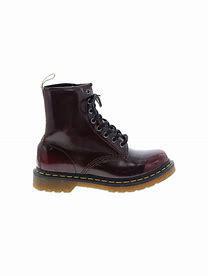
Brand: Dr.
Model: Martens 100